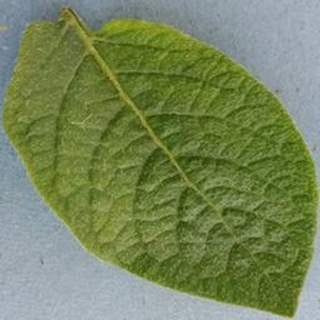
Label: healthy_potato